Wissahickon Creek

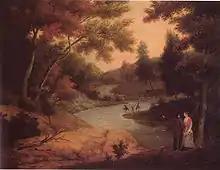
Philadelphia Museum of Art"View on the Wissahickon" by James Peale (1830).

Once the stream enters the city of Philadelphia, the creek valley and its deeply wooded gorge form part of the Fairmount Park system in Philadelphia, a jewel of a park and of nature set in the middle of an urban landscape. The park here is a ruggedly beautiful valley for the naturalists, artists, fishermen, bicyclists, equestrians, and hikers who are drawn to the wooded, steep banks of the stream. Precipitous wooded inclines that rise more than above the water create a feeling of remoteness and mountain vastness. There are two main and many smaller bridle paths crossing the park's along the Wissahickon Creek. Thomas Mill Covered Bridge, the only covered bridge in a major US city, spans the creek in the park. The Wissahickon Valley is one of fewer than 600 National Natural Landmarks in America. Recently, interest in reintroducing brook trout to the Wissahickon Valley portion of Fairmount park has been growing.